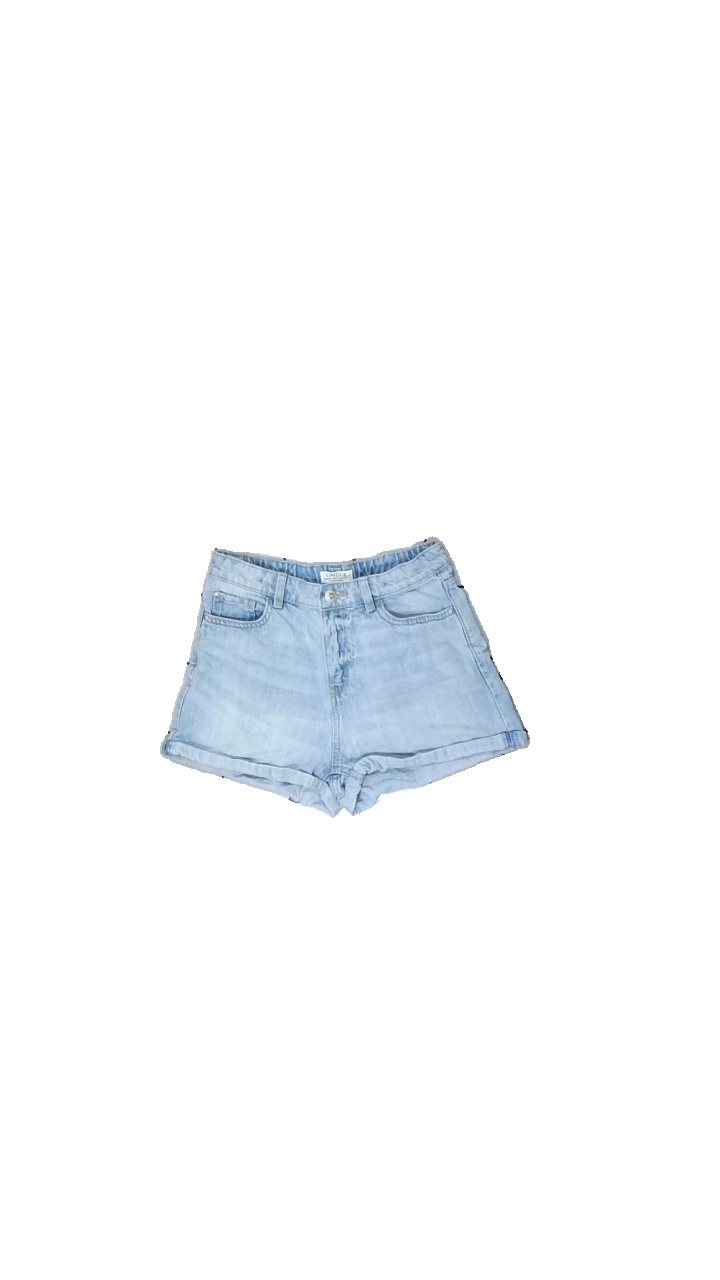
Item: Shorts (Children)
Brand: Lindex
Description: Jeans shorts for kids from Lindex, size 170. Good condition.
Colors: Blue
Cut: Regular
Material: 70% cotton, 30% viscose
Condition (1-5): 4
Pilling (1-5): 5
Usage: Reuse
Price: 50-100